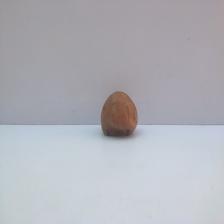
Size: Spoiled